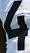
Number: 4